RWTH Aachen University

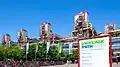
Klinikum Aachen (University hospital)

A new building, the so-called "Central Auditorium for Research and Learning" (CARL) was opened in 2017. It offers space for 4000 students and replaces Audimax as the largest lecture hall building. The name of the new central auditorium, which is going to contain different lecture halls, is a reference to Charlemagne, who reigned his empire from Aachen in the middle-ages.